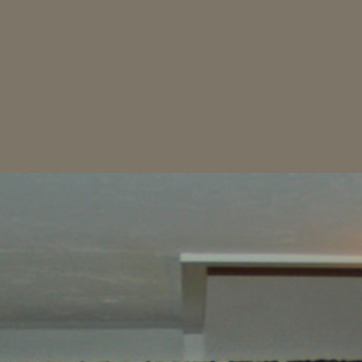
Material: painted